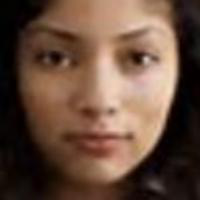
Age group: age 21-30